Engine House No. 18 (Detroit)

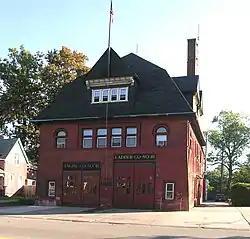

The Engine House No. 18 is a fire station located at 3812 Mt. Elliott Avenue in Detroit, Michigan. It is also known as Engine Company No. 18 Fire Station. It is the third oldest existing (and was the oldest operating when closed in 2012) fire station in Detroit. The station was listed on the National Register of Historic Places in 1995.